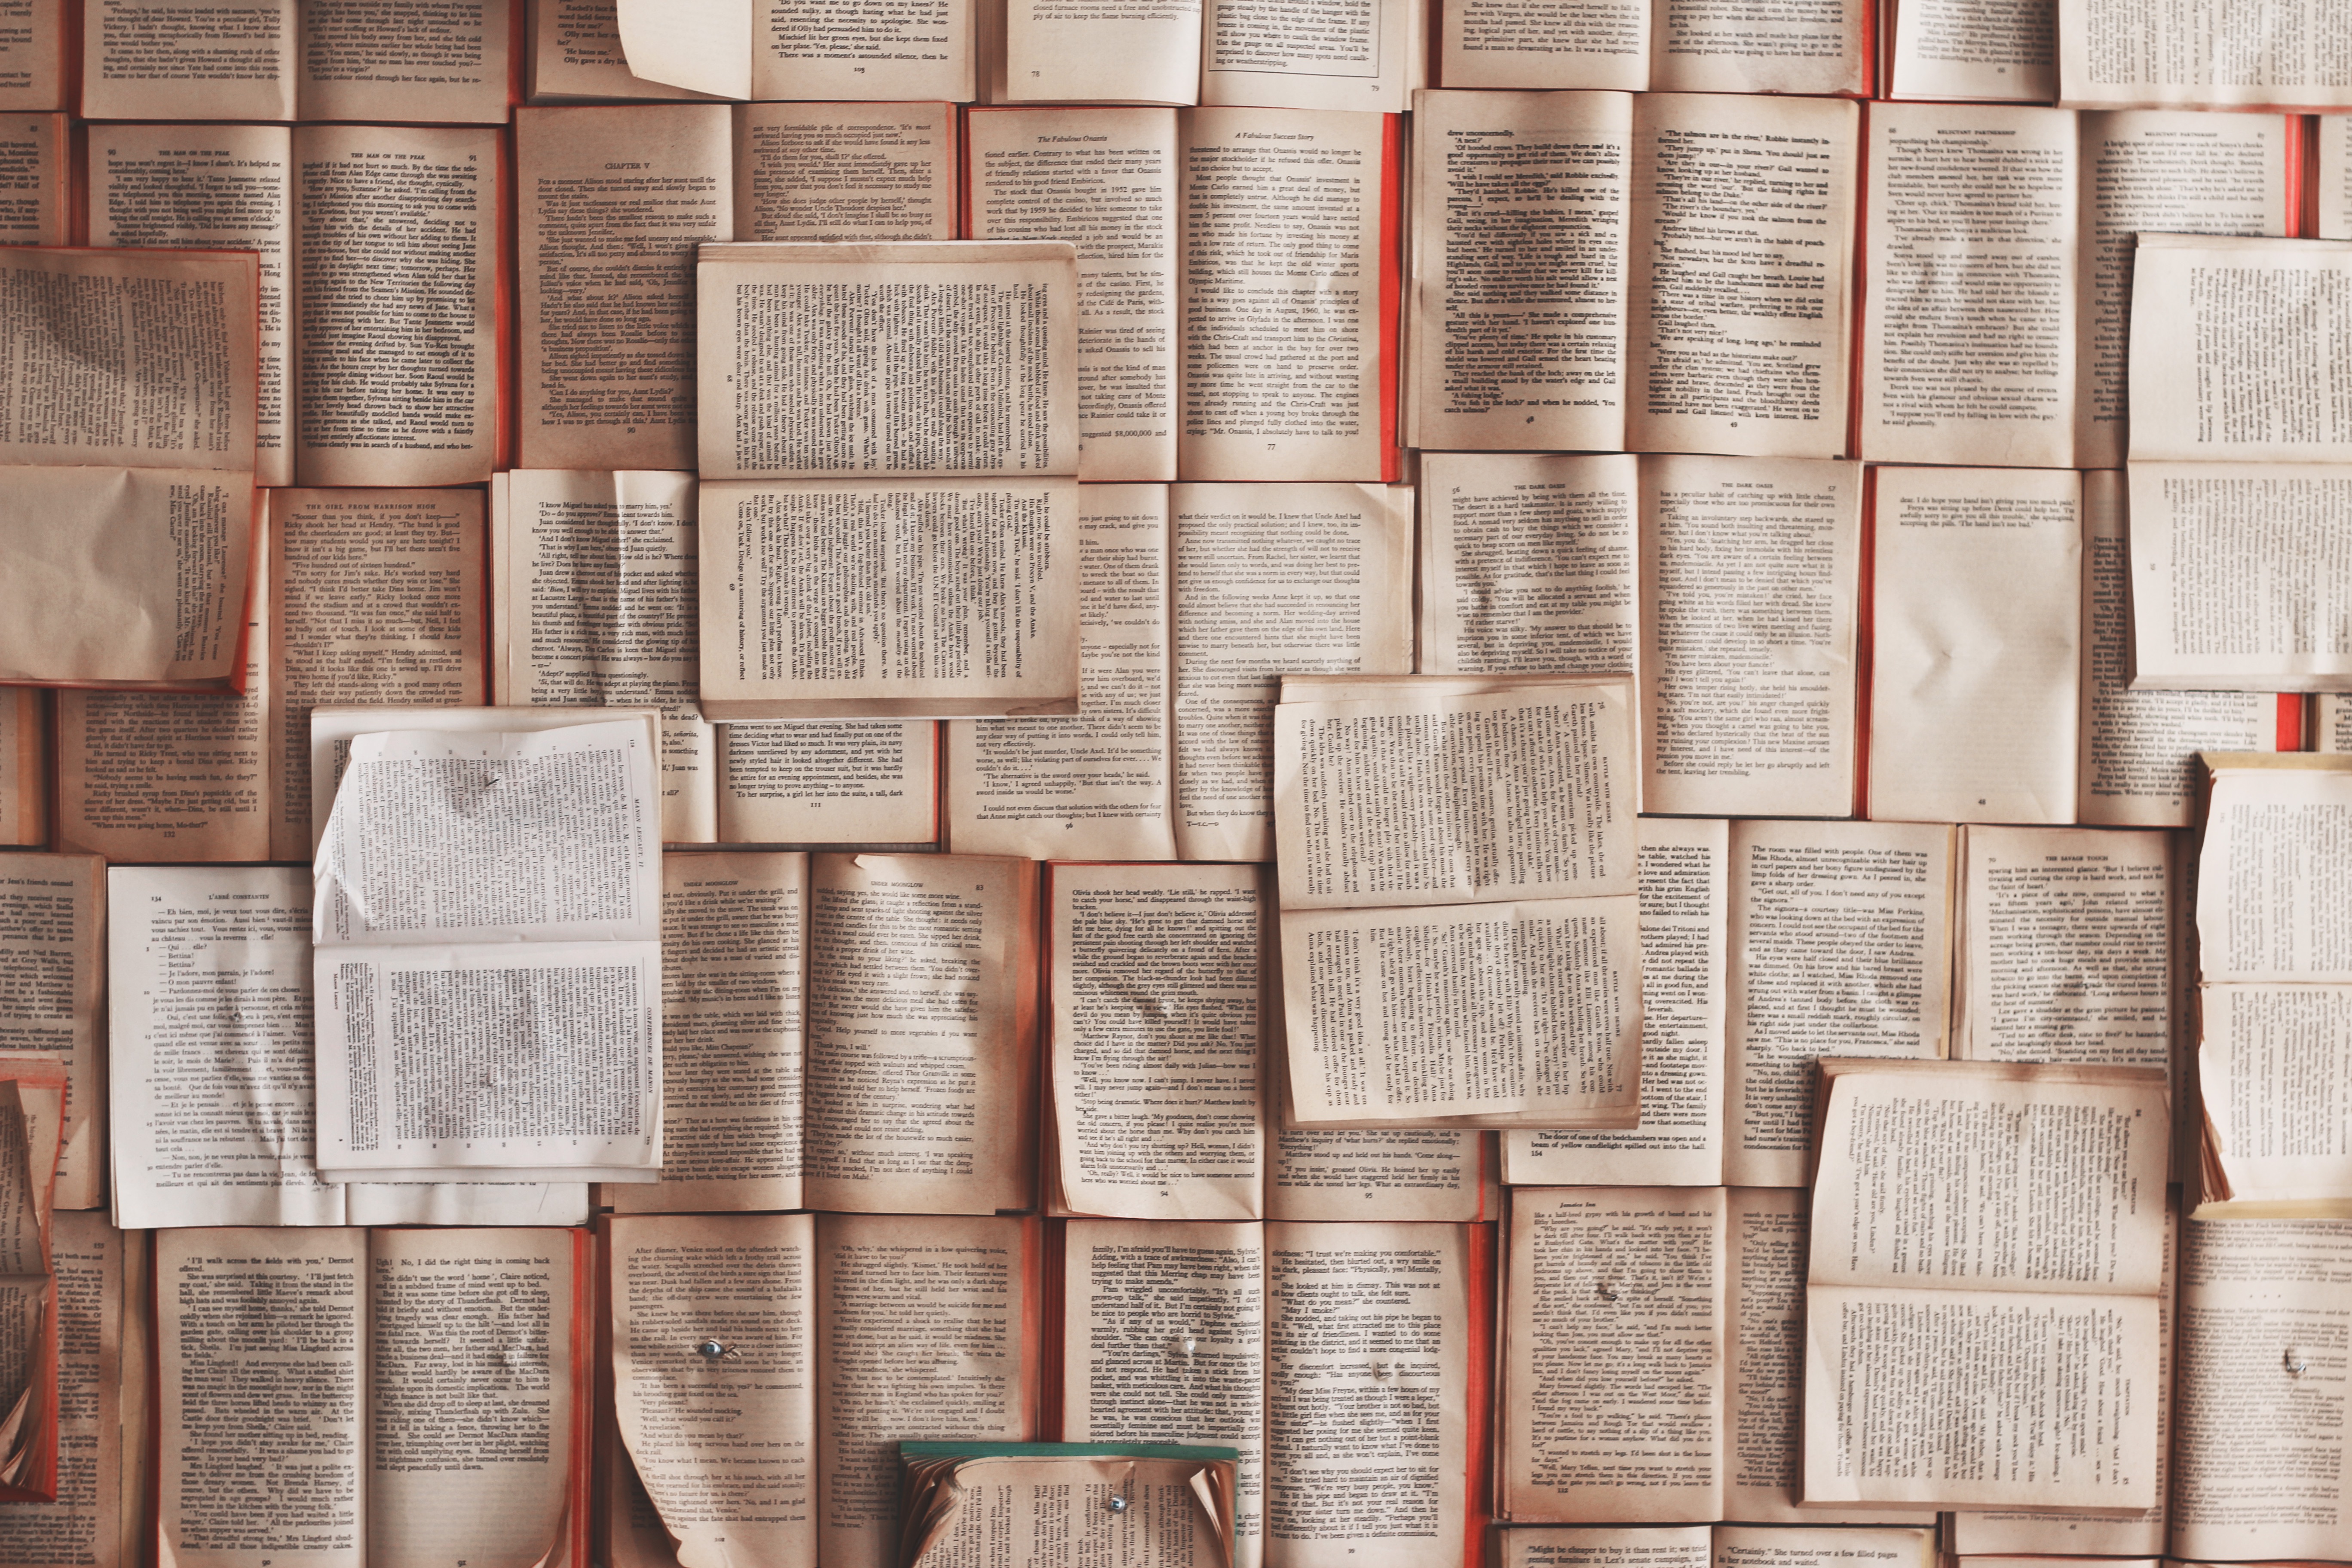
book, wood, texture, floor, wall, pattern, tile, brick, page, material, bookshelf, interior design, art, bookstore, design, flooring